Mary Gilbert

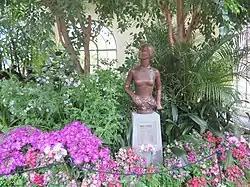
Stature of Mary Gilbert in Conservatory, Fitzroy Gardens

She was the daughter of one John Duff, and was married to James Gilbert, blacksmith. The Gilberts were pioneer settlers who disembarked on the banks of the Yarra River and set up camp on 30 August 1835. The schooner "Enterprize", owned by John Pascoe Fawkner, had brought them and other settlers from Launceston, Tasmania, where she had married James at the age of eighteen.